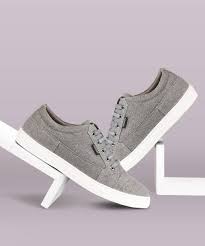
Label: Sneaker